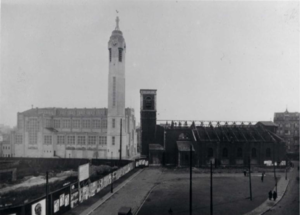
L’église Saint-Jean-Baptiste est un édifice religieux catholique de style Art-déco se trouvant à Molenbeek-Saint-Jean, une des communes occidentales de la ville de Bruxelles. Construite en 1931 elle remplace un édifice du XIXe siècle, devenu vétuste, qui avait remplacé l’ancienne église médiévale du Xe siècle, déjà dédiée à saint Jean-Baptiste. L’église, qui est paroisse catholique, a donné son nom à la commune: Molenbeek-Saint-Jean.